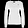
Label: Pullover